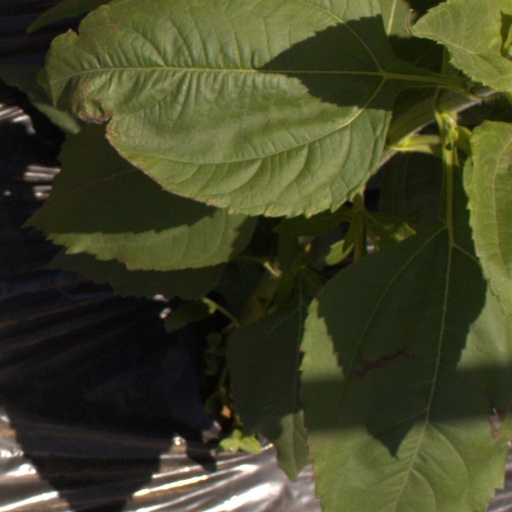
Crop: Jerusalem artichoke